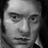
Emotion: sad